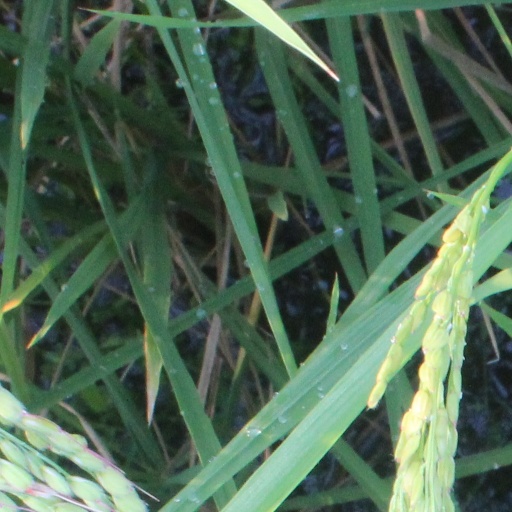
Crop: rice